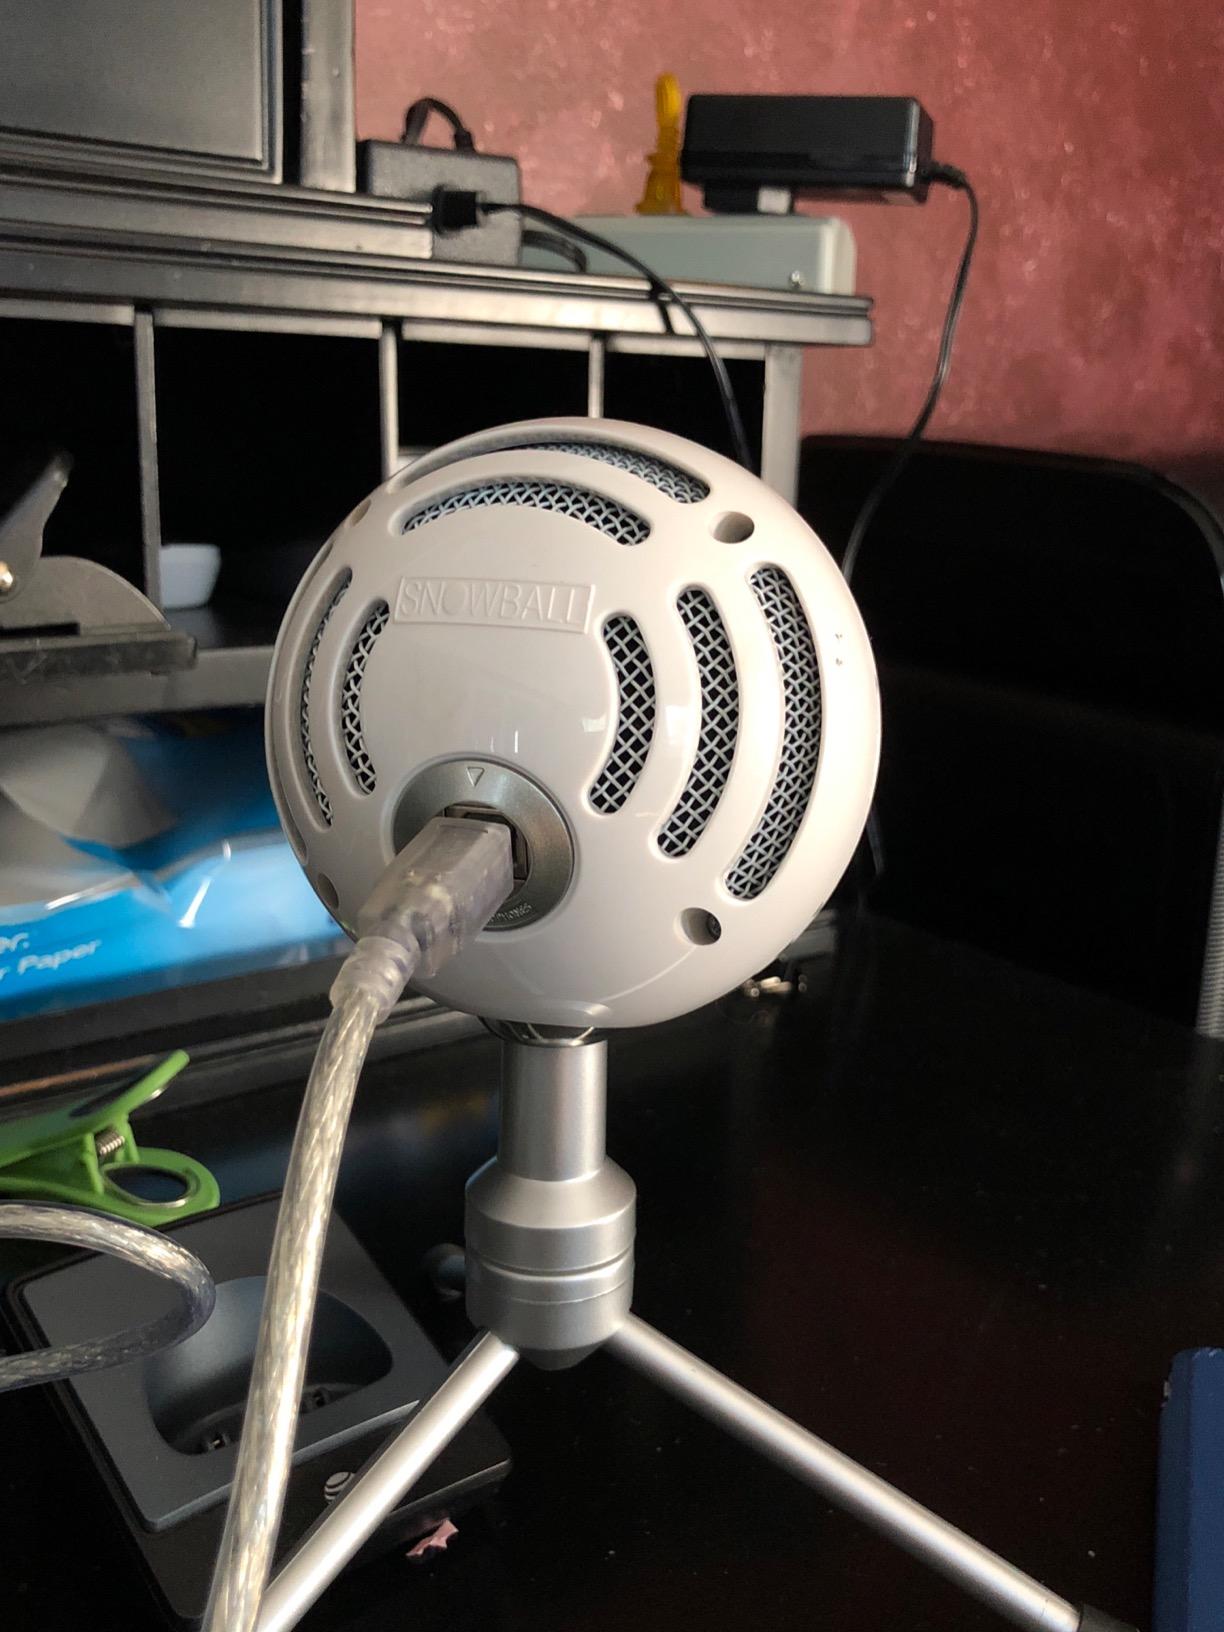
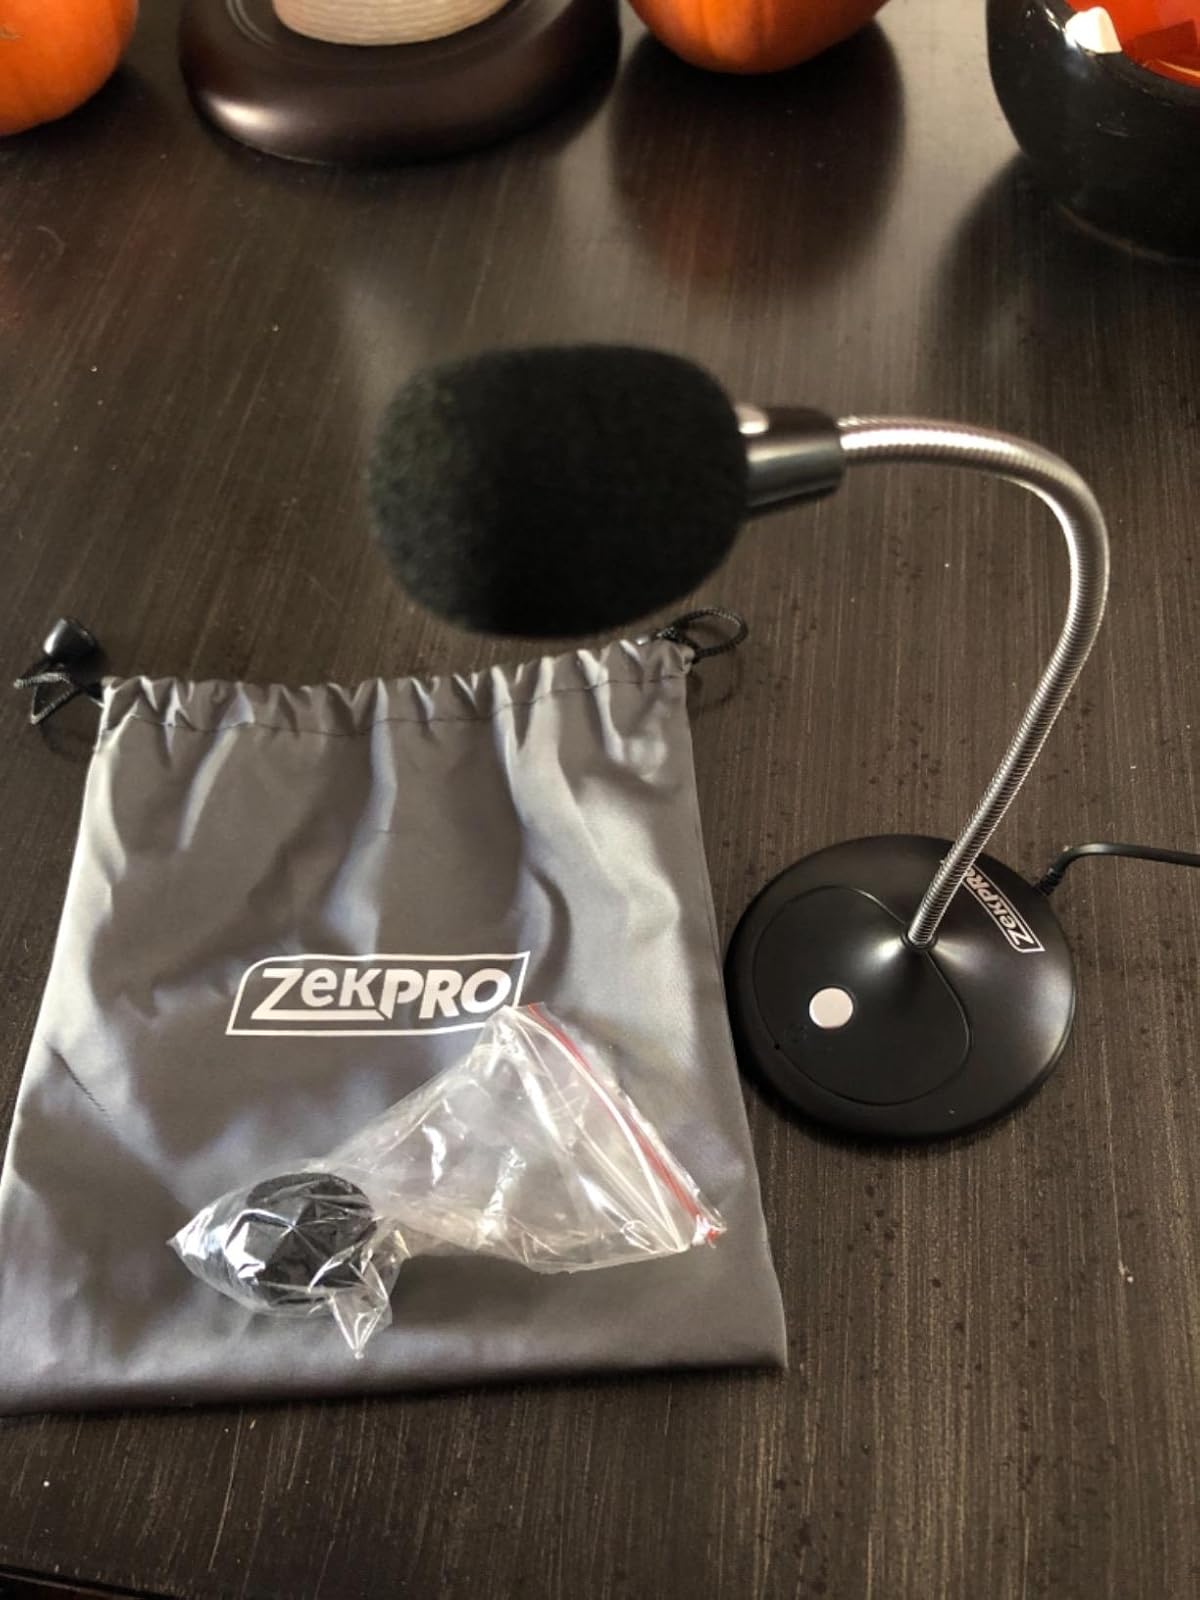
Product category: microphone
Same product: no